Forever and a Day (novel)

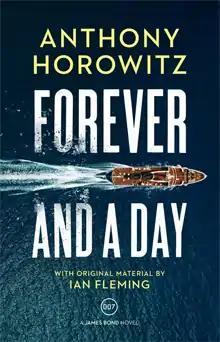
First edition cover

Forever and a Day is a 2018 James Bond novel written by Anthony Horowitz and featuring original material by James Bond creator Ian Fleming.